Ring Lardner House

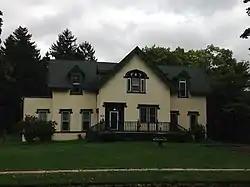

The Ring Lardner House is a private house located at 519 Bond Street in Niles, Michigan where American author Ring Lardner was born in 1885. It was listed on the National Register of Historic Places in 1972.